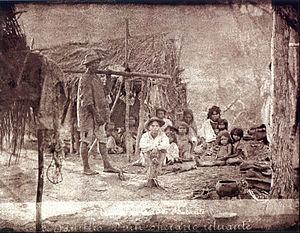
L’empire du Brésil ou, abusivement, l’Empire brésilien est une entité politique qui occupe, au xixᵉ siècle, sensiblement les territoires qui constituent le Brésil actuel. Il s'agit alors d'une monarchie constitutionnelle parlementaire et représentative dont les souverains successifs sont les empereurs Pierre Iᵉʳ et Pierre II, tous deux membres de la maison de Bragance, une branche de la dynastie capétienne vieille de mille ans. D'abord colonie du royaume de Portugal, le Brésil devient le siège de l'empire colonial portugais en 1808, lorsque le futur roi Jean VI, alors régent de Portugal, s'enfuit de son pays après son invasion par les troupes de Napoléon Iᵉʳ. La famille royale s'installe alors avec son gouvernement dans la ville brésilienne de Rio de Janeiro. Quelques années après la libération du Portugal, Jean VI retourne en Europe en 1821, mais laisse son fils aîné et héritier, l'infant Pierre, à la tête du Brésil en qualité de régent.